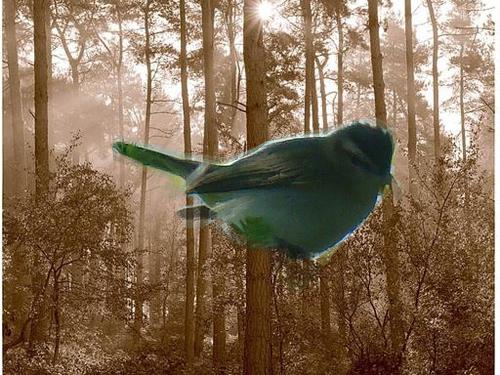
Bird species: Red_eyed_Vireo
Bird type: landbird
Background: land